Reidar Kvammen

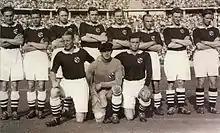
Reidar Kvammen (third from left, back row), 1936

Reidar Kvammen (23 July 1914 – 27 October 1998) was a Norwegian footballer. Kvammen was an inside-forward who played his entire career for Viking, and is regarded as one of Norway's greatest footballers of all time. Kvammen was the first Norwegian footballer to reach 50 caps. Overall, he played 51 internationals and scored 17 goals for Norway.